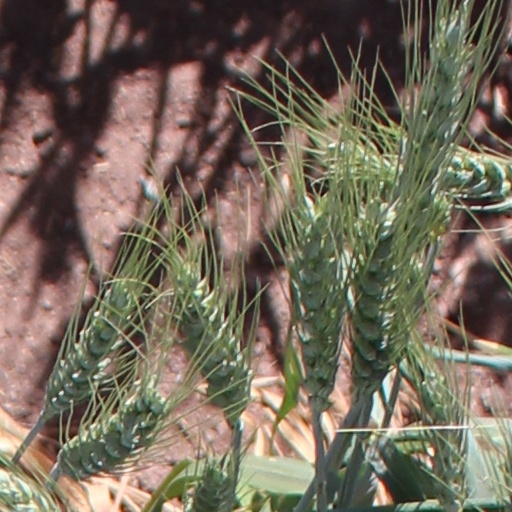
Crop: wheat